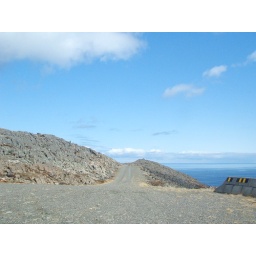
blue sky over gray